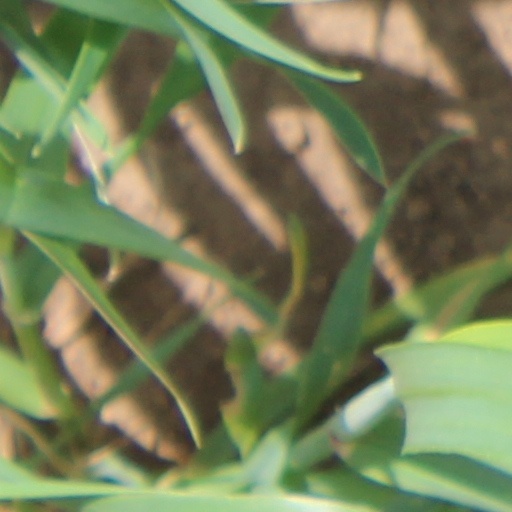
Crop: wheat